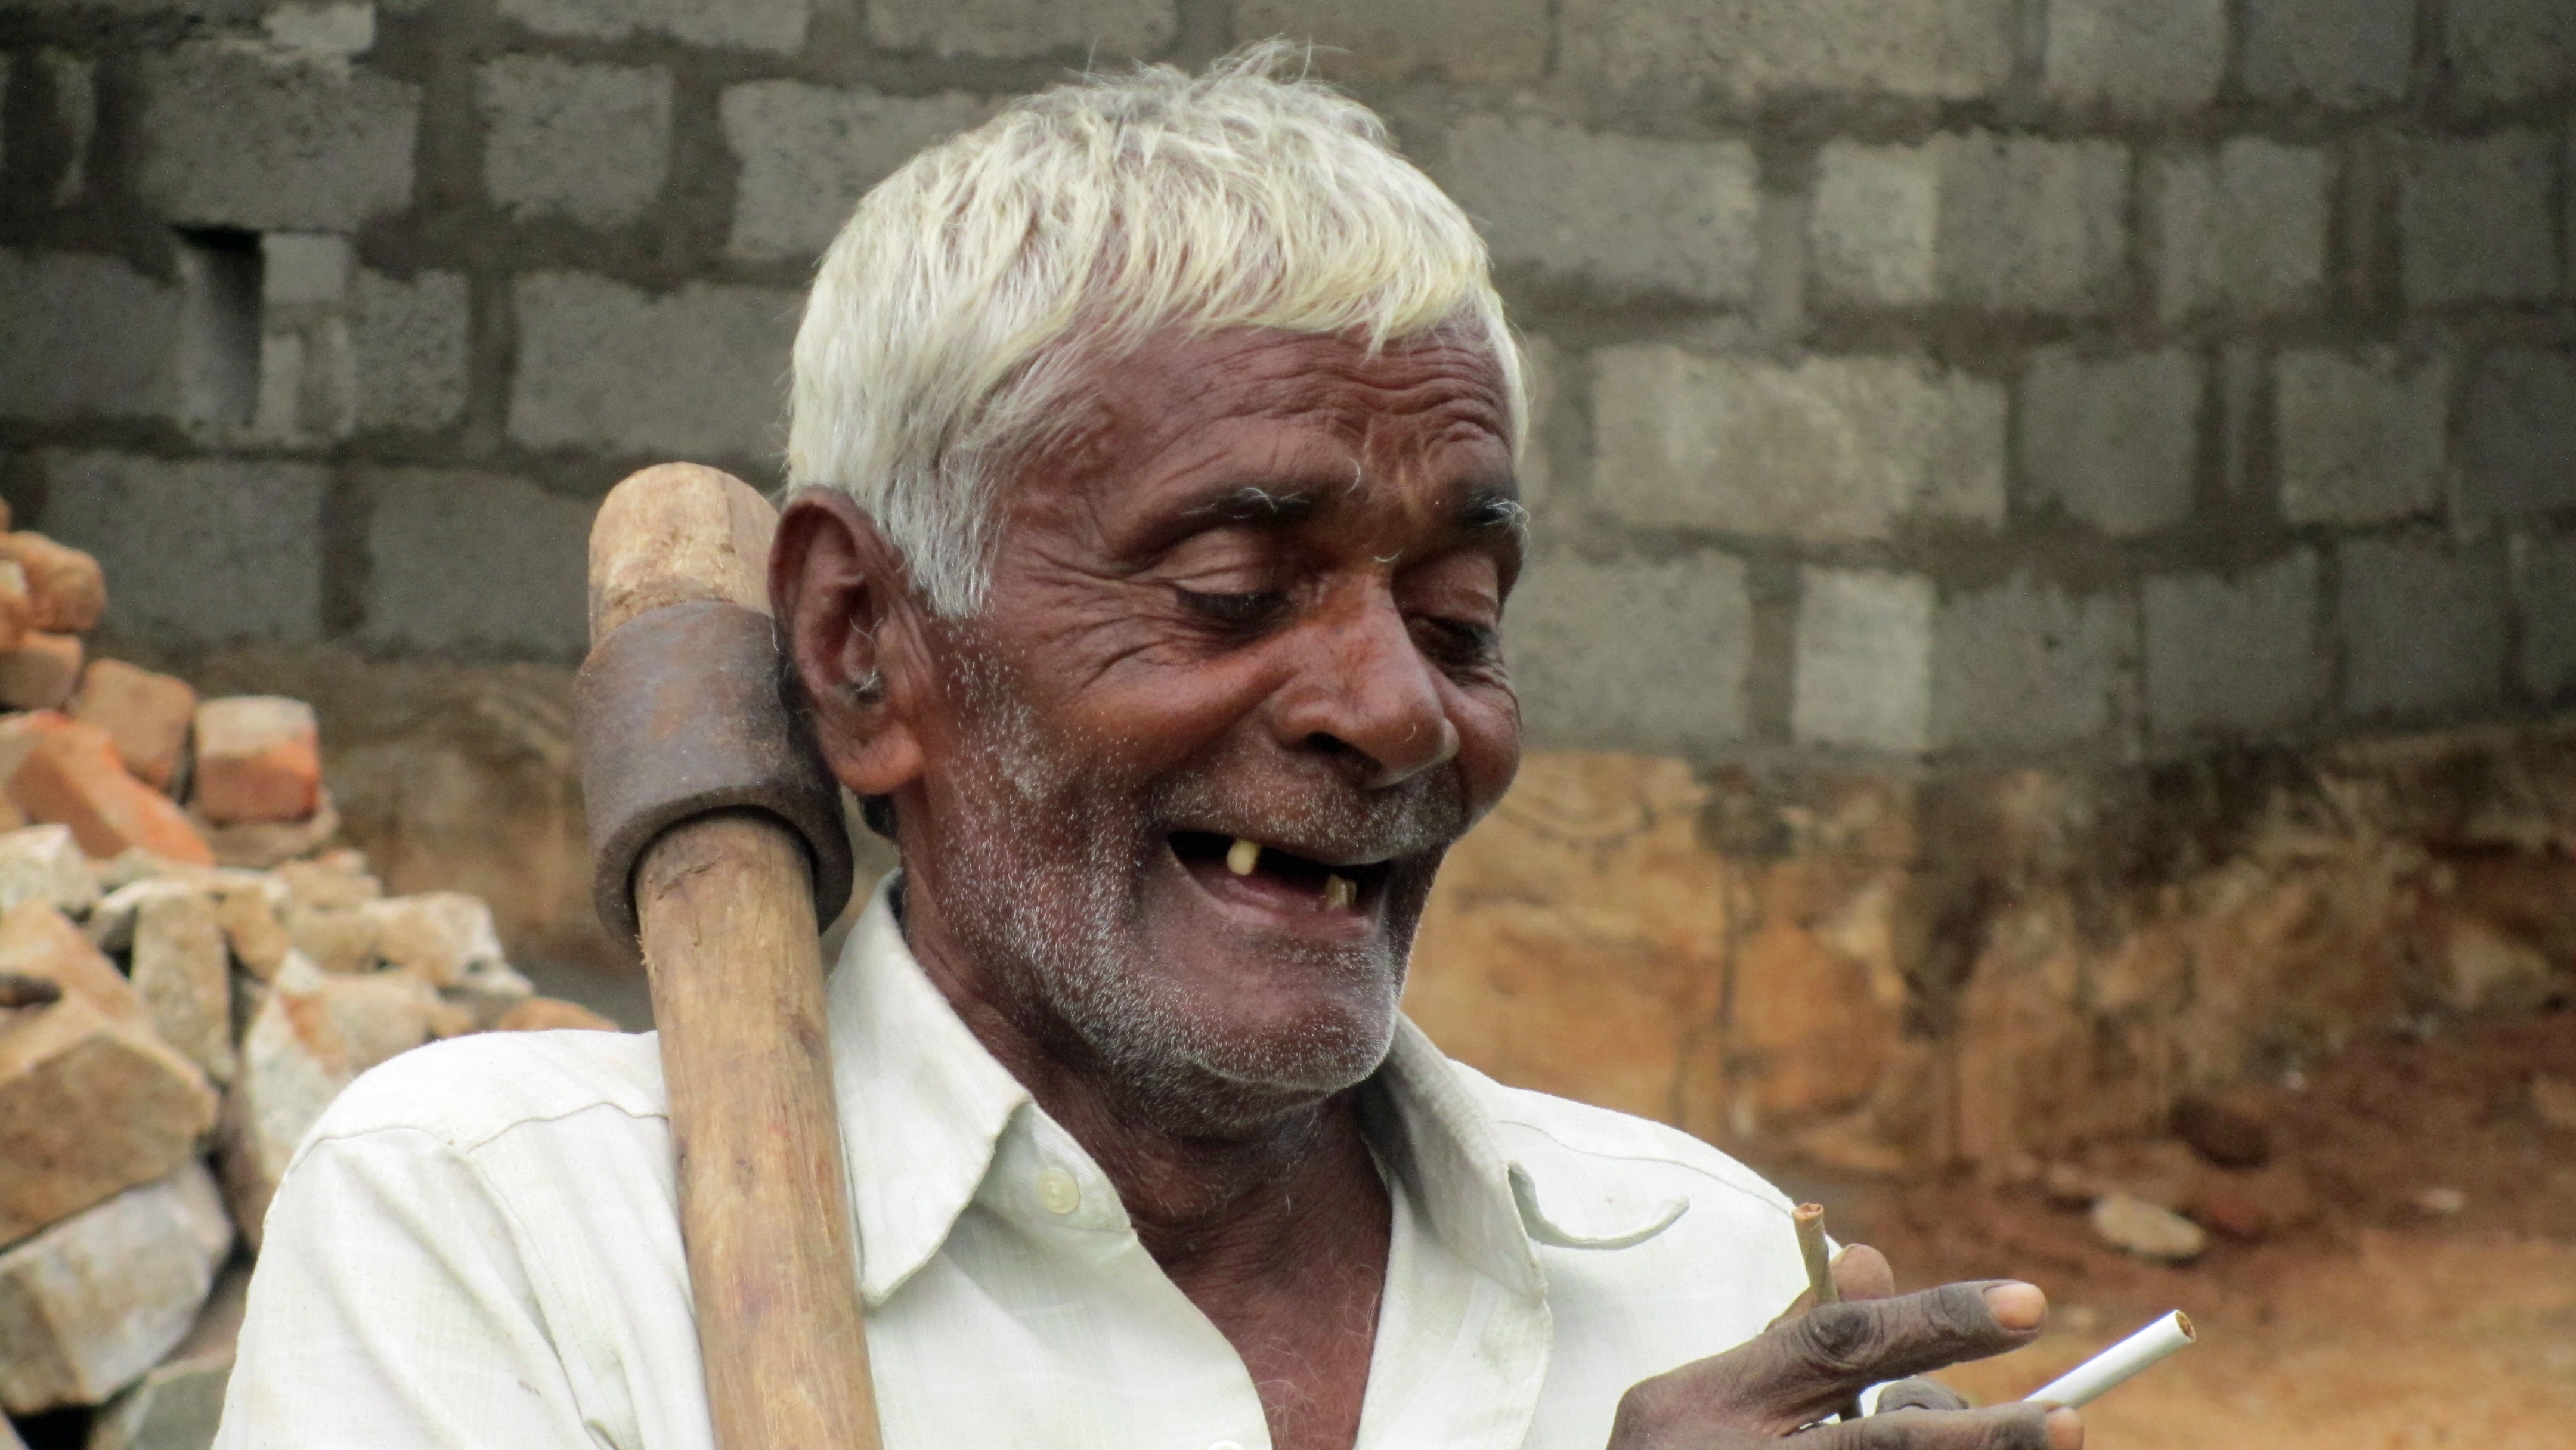
man, person, people, old man, screenshot, satisfied, indians, toothless, facial hair